James W. Pennebaker

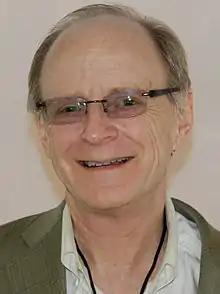
James W. Pennebaker at the 2011 Texas Book Festival.

James Whiting Pennebaker (born March 2, 1950) is an American social psychologist. He is a Professor Emeritus of Psychology at the University of Texas at Austin and a member of the Academy of Distinguished Teachers. His research focuses on the relationship between natural language use, health, and social behavior, most recently "how everyday language reflects basic social and personality processes". He was elected a Member of the National Academy of Sciences in 2025.